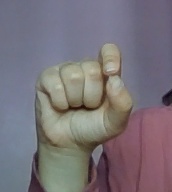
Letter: fa